Vielle à roue et à manche

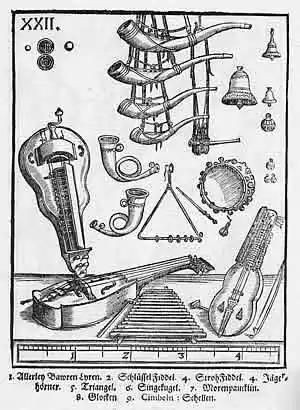
Dulcigurdy (lower left corner)

The vielle à roue et à manche (literally "Viola of the wheel and neck", called dulcigurdy by some luthiers) is a modern term for an early music instrument, of unknown original name, of the hurdy-gurdy family, but distinct in that the notes were changed by fingering the neck rather than pressing tangent keys. The instrument has several strings which are constantly bowed by a spinning wheel turned by a crank, producing unbroken musical notes.